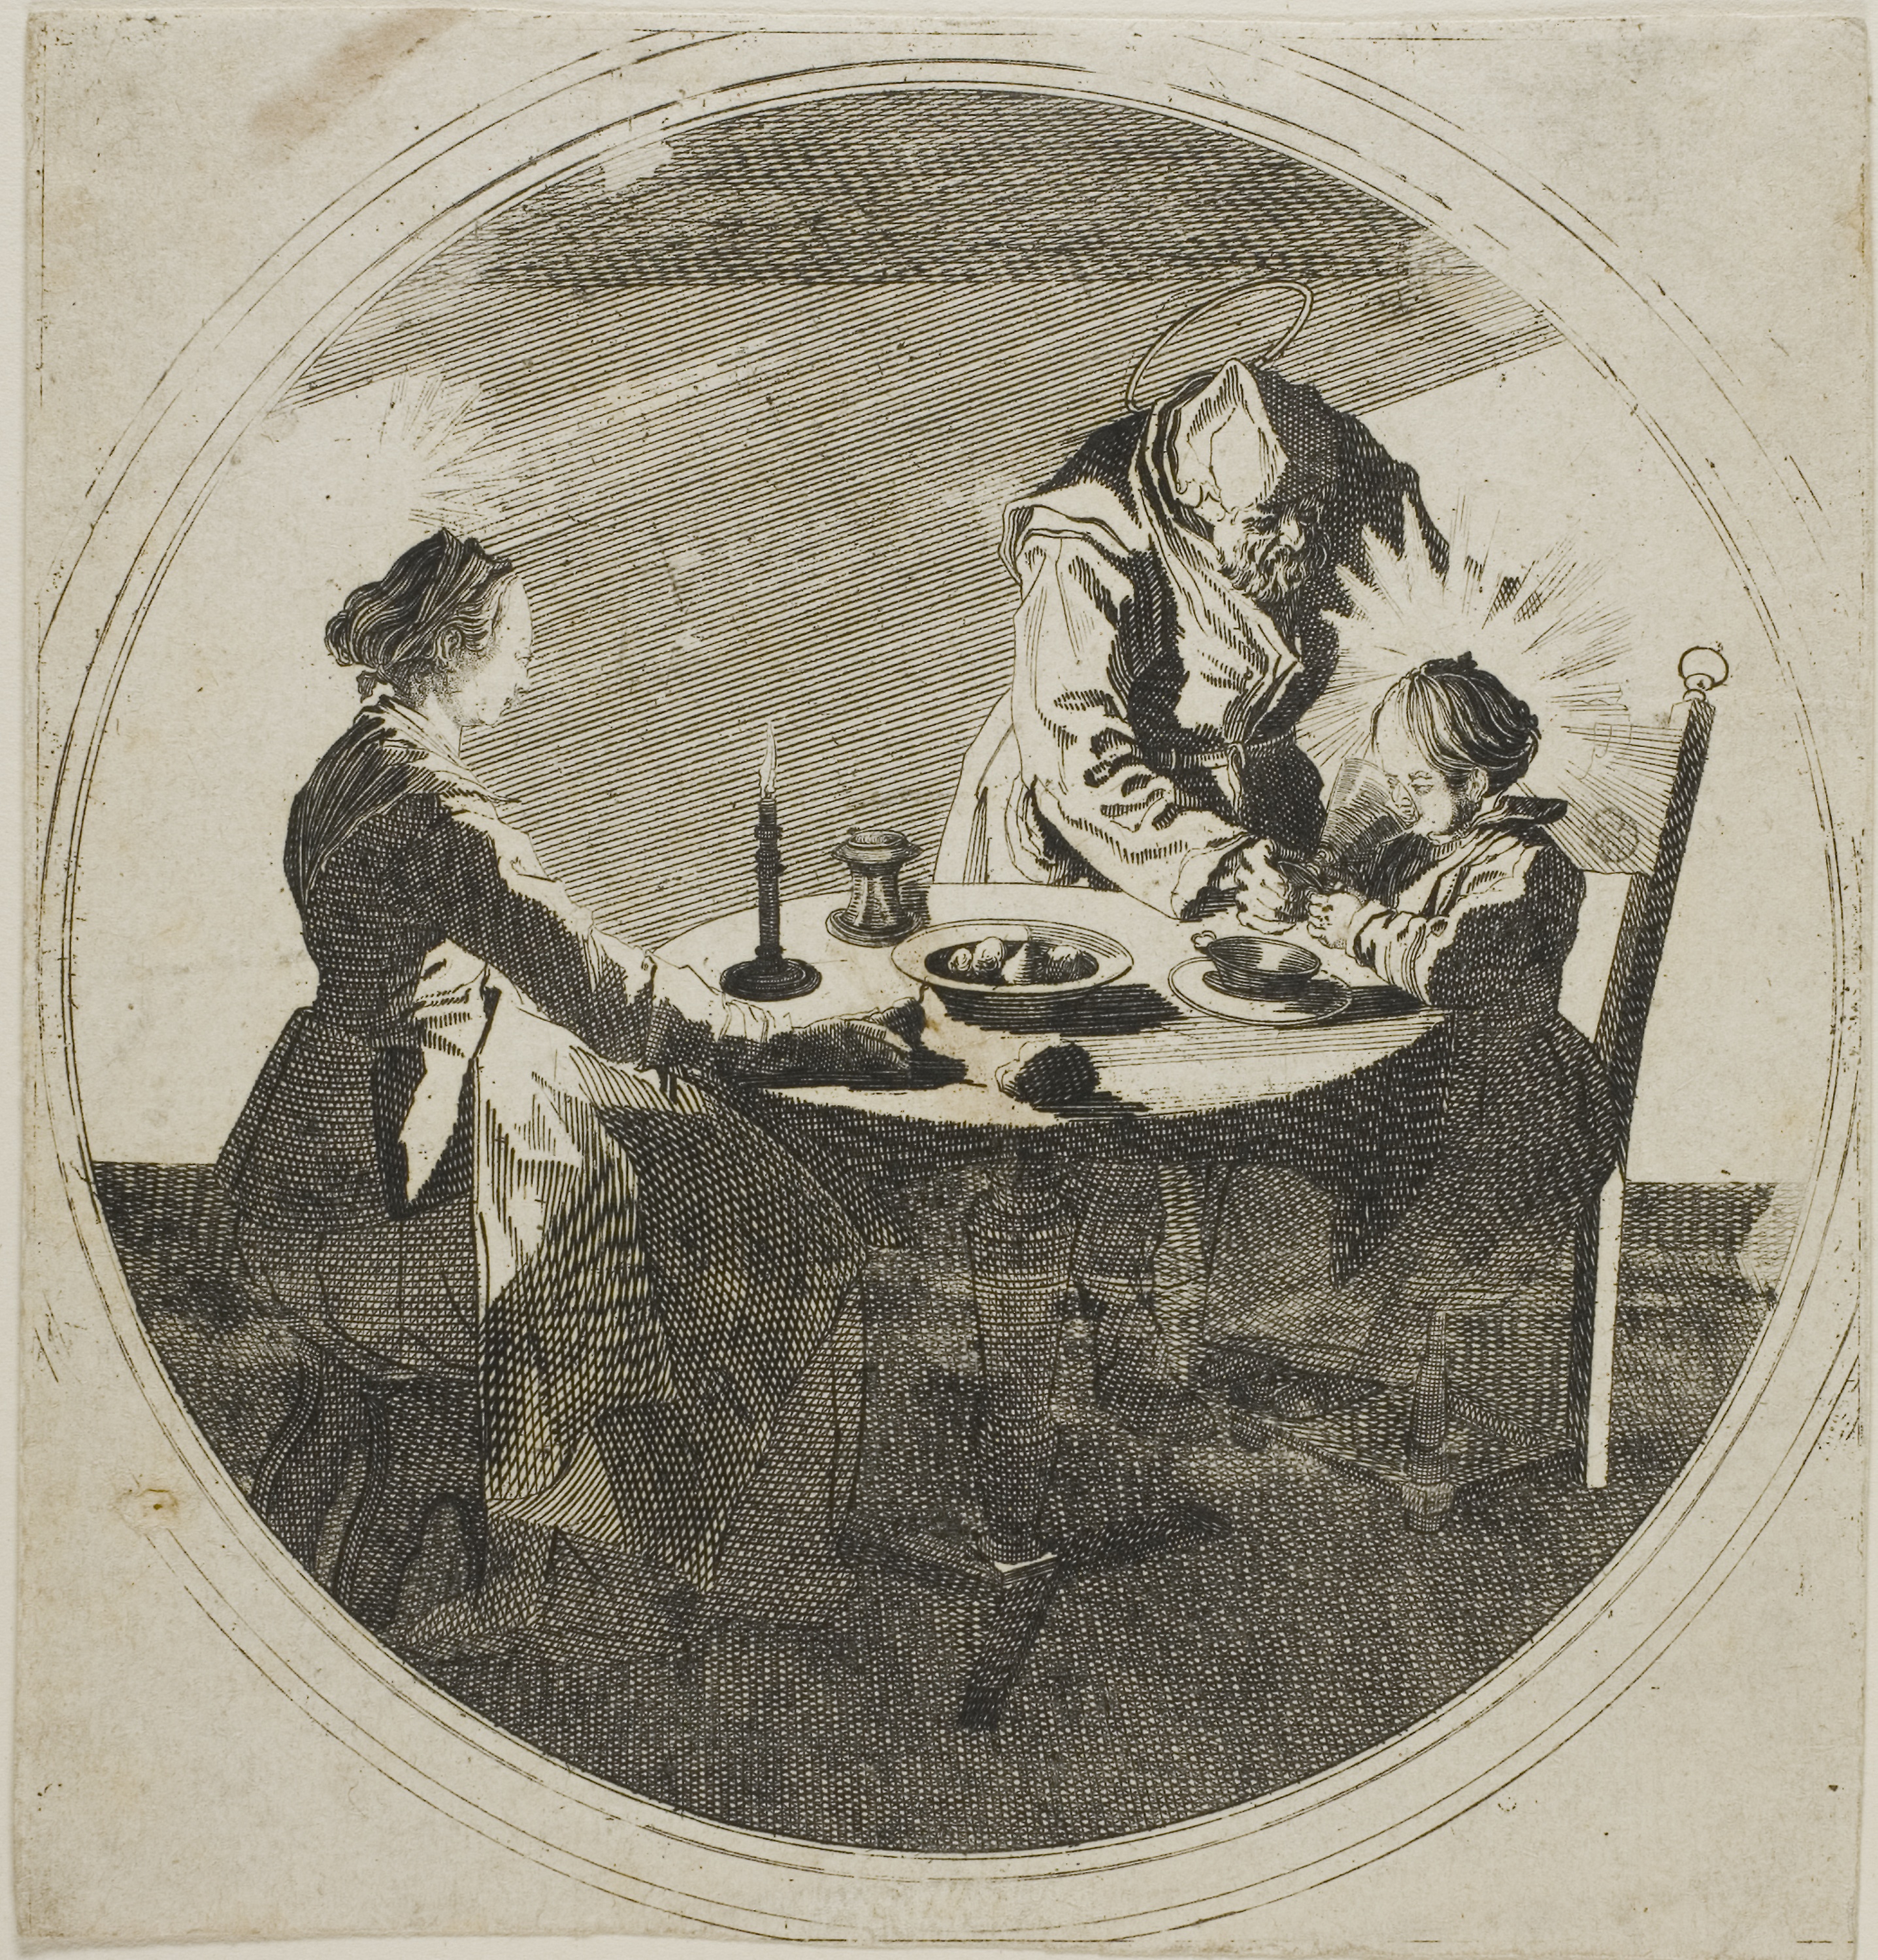
art, illustration, history, stock photography